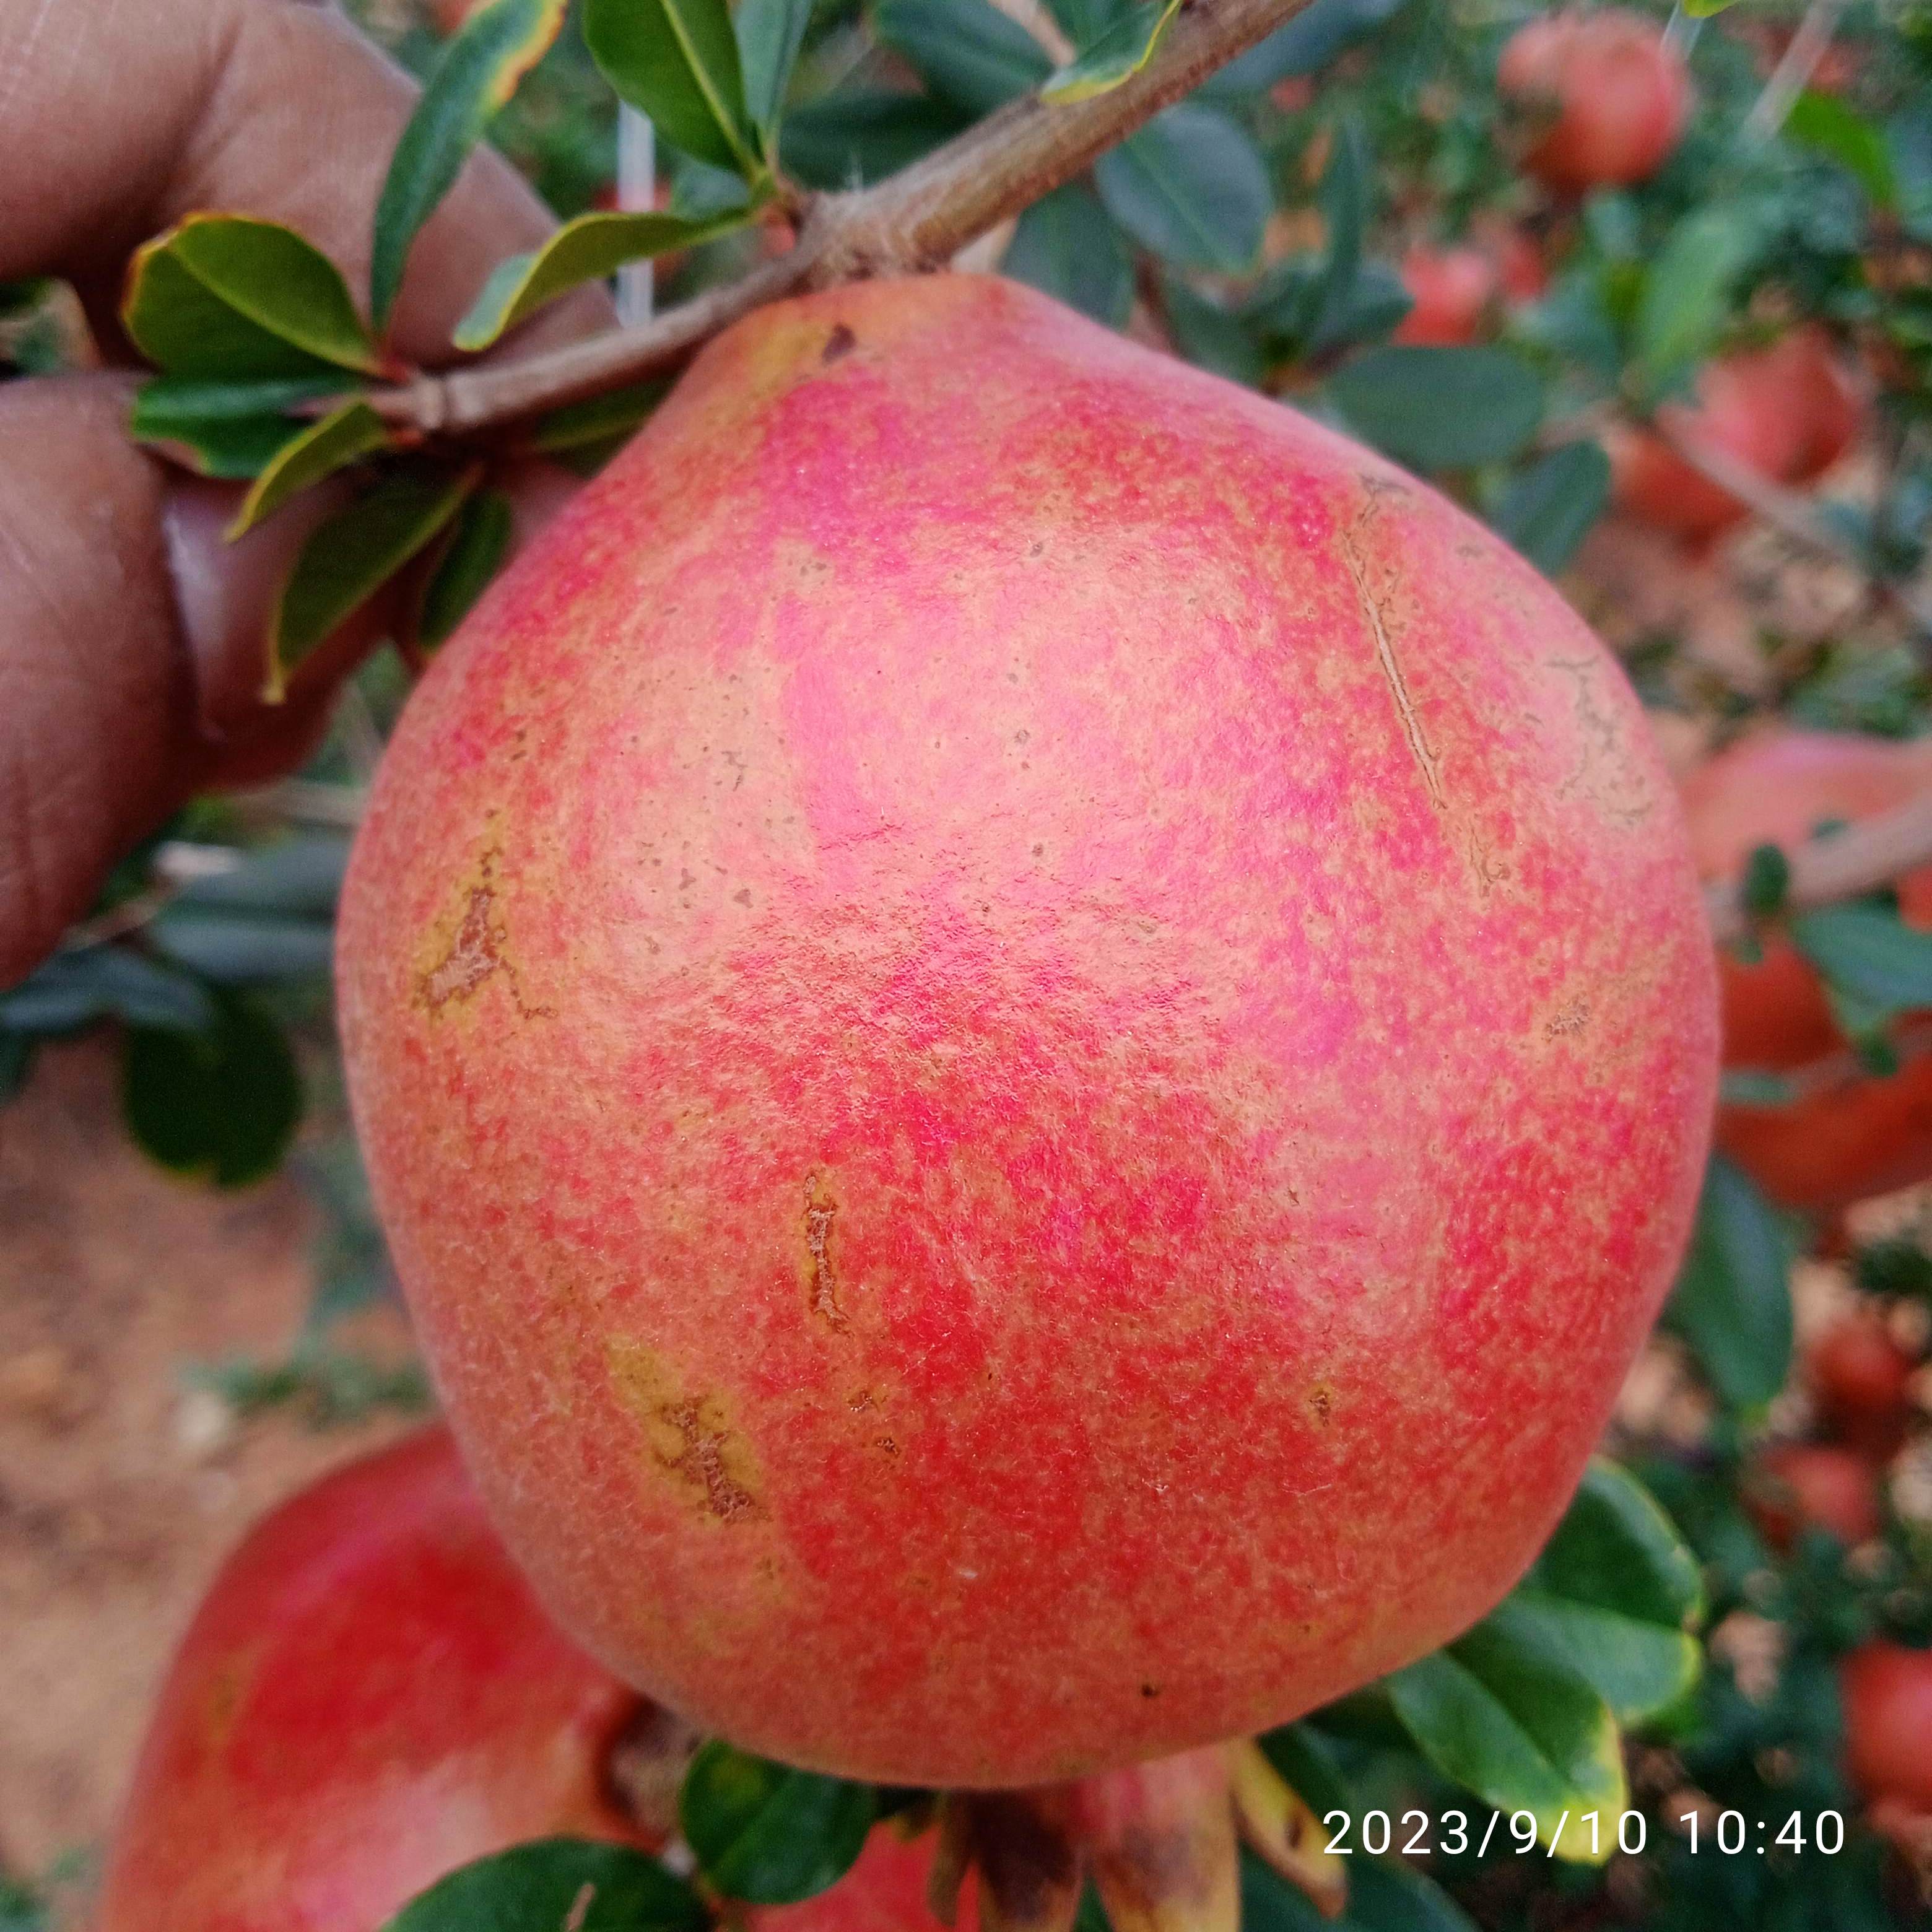
Label: Healthy